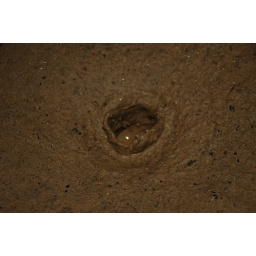
Laurel Cave at Carter Caves, KY - hole created by water droplets from roof